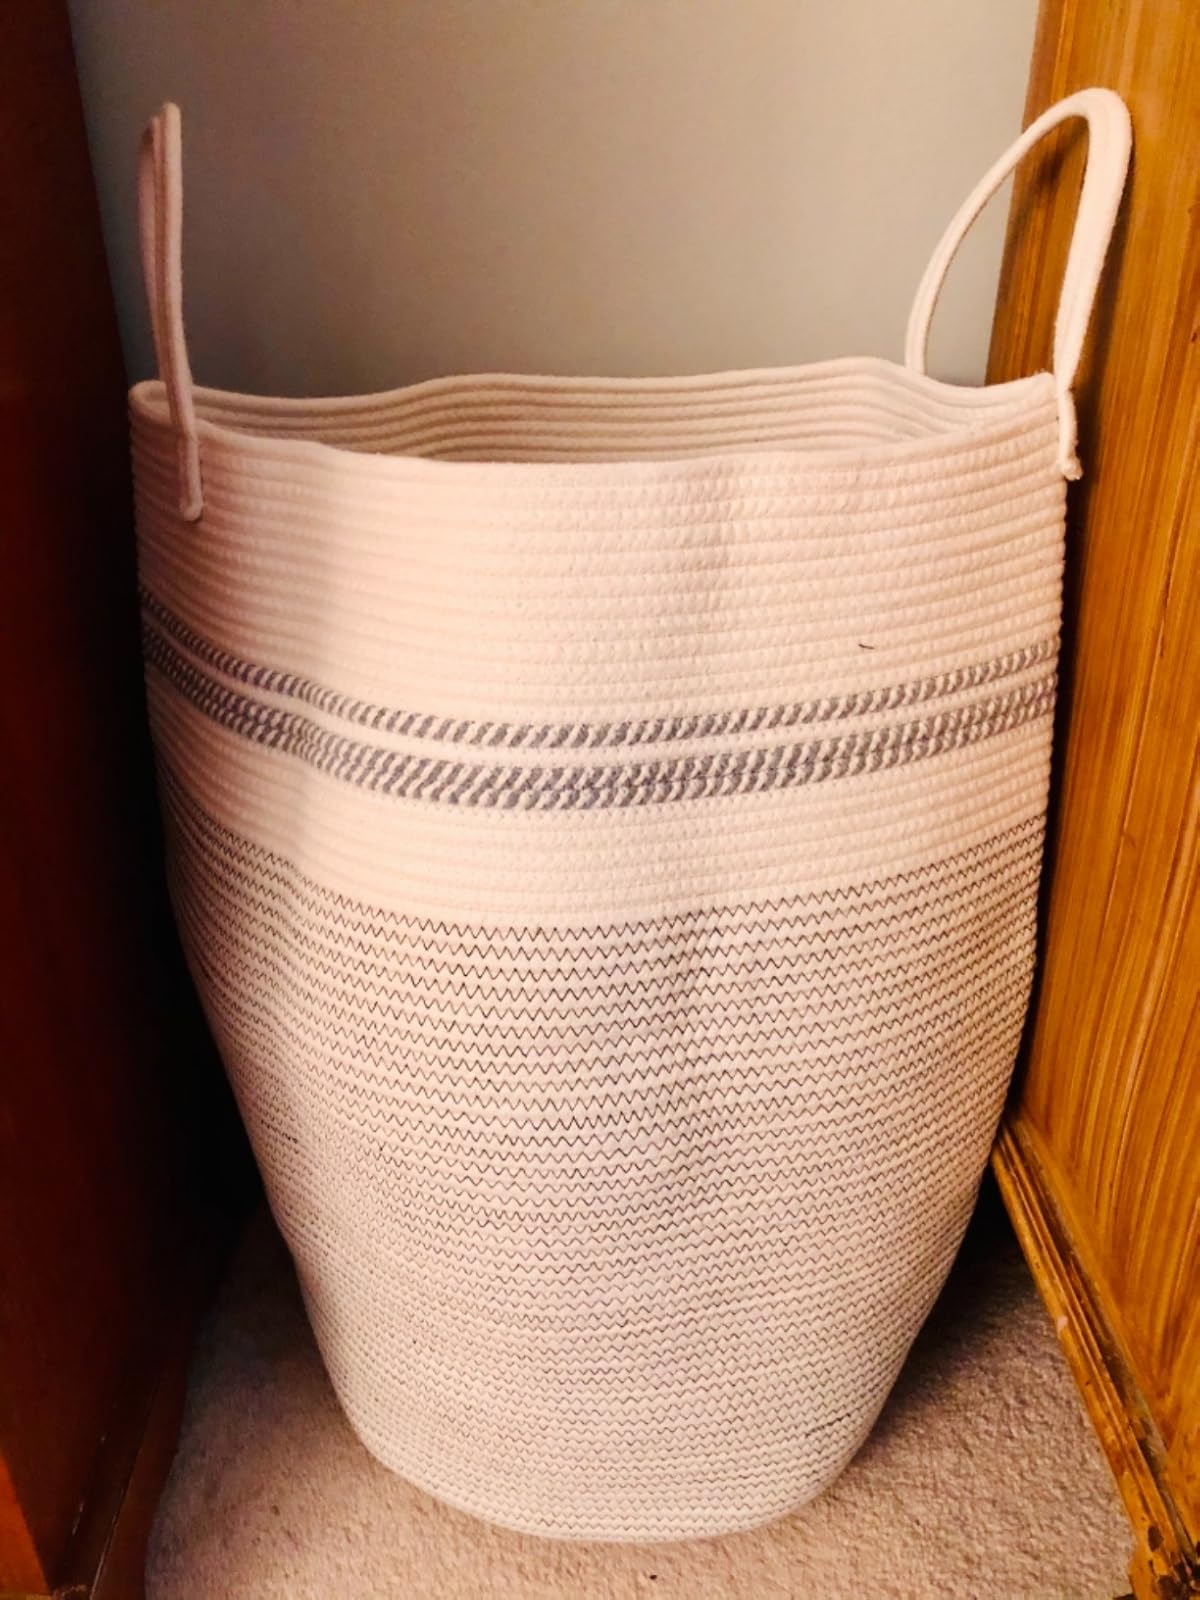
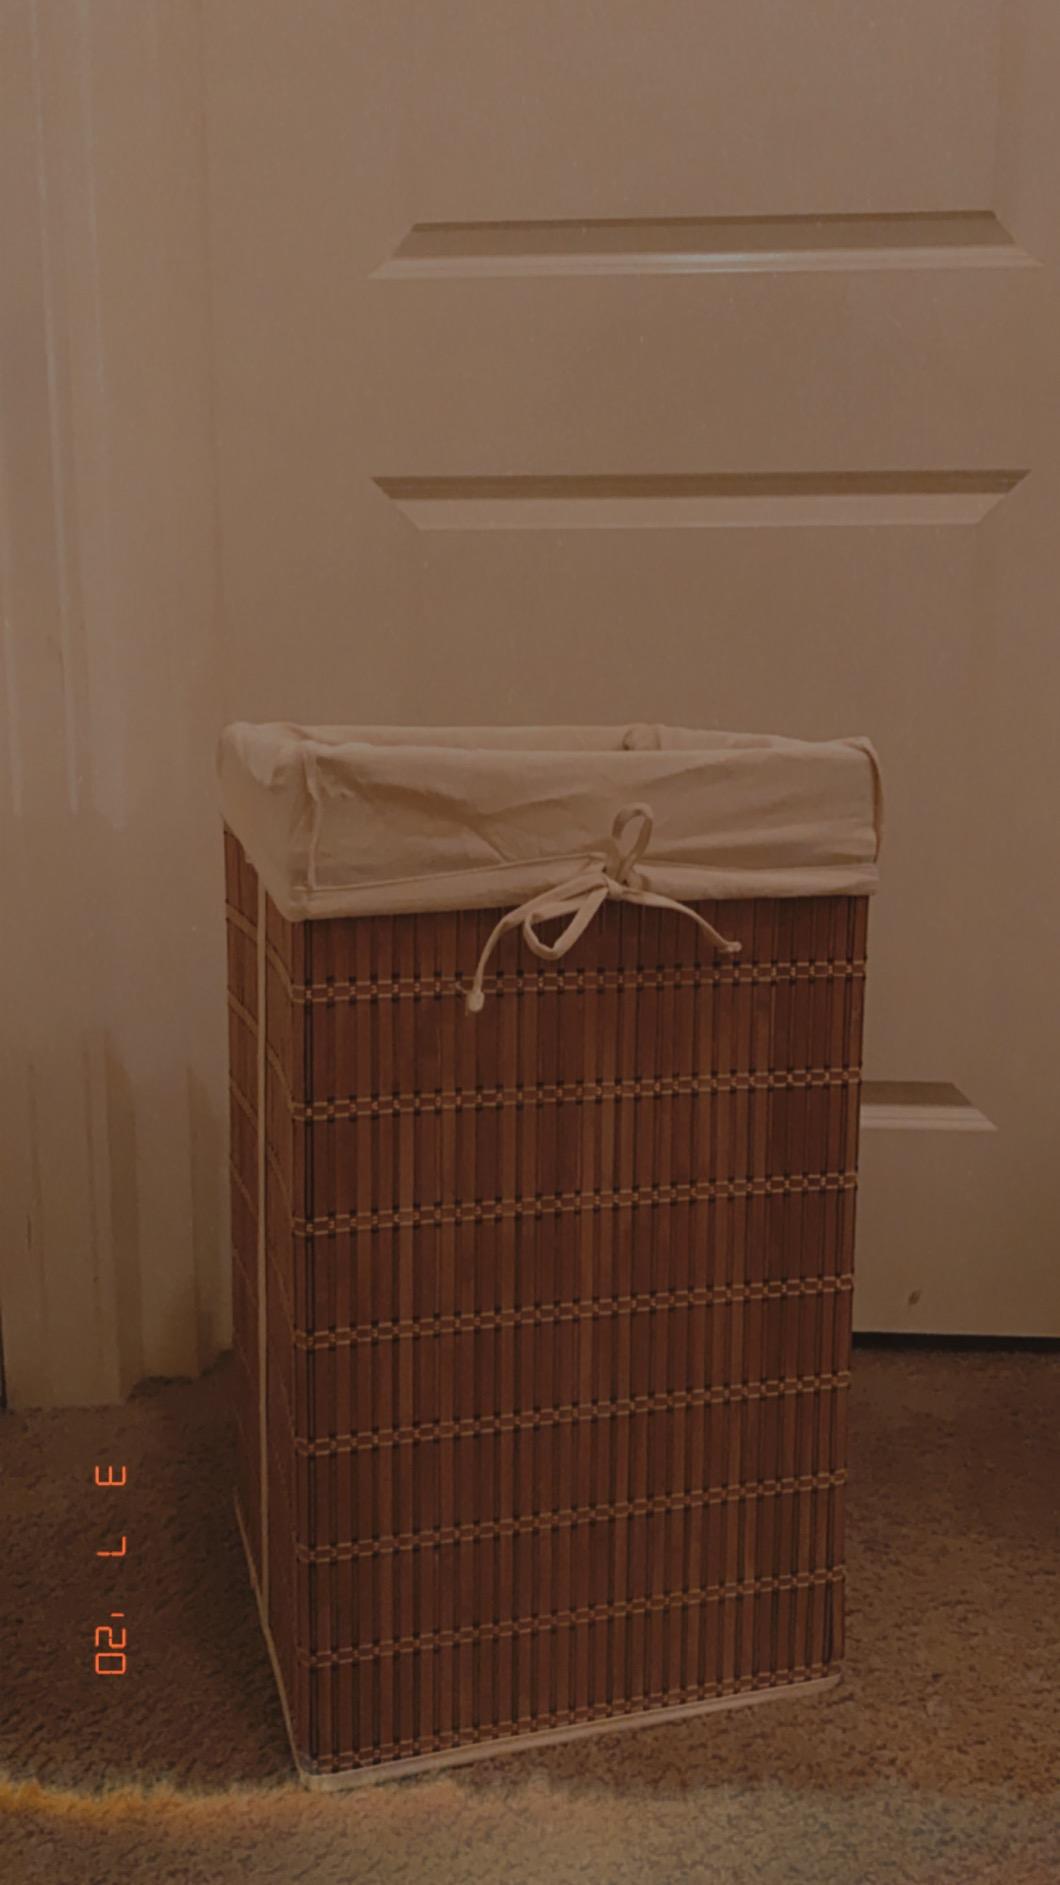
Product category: items_hamper
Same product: no